Roderick the Last of the Goths

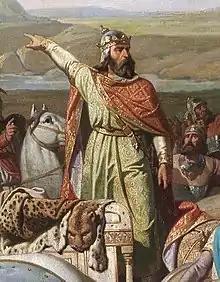
Roderick ,the last King of Visigoths in Spain.

Southey, like other poets who described the story of Roderick at the time, connected the Moorish invasion of Spain with Napoleon's invading of other countries. The story is also used to discuss the relationship of Islam and Christianity while promoting Southey's own views on religion. Regarding the rape scene, it is possible that Southey removed Roderick's guilt to create a more sympathetic character. Critics gave the work mixed reviews but many believed that "Roderick the Last of the Goths" was Southey's greatest work. Some critics pointed out various flaws in the work, but most felt that the subject was well handled and appropriately chosen.